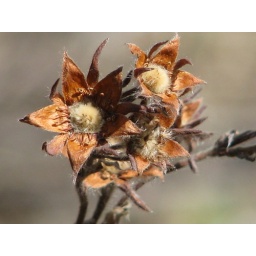
dried flowers found beside Vermillion river in KNP